Linwood Holton

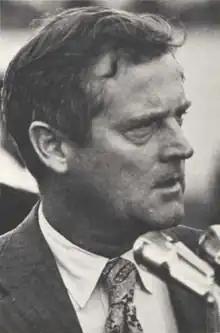
Holton at Virginia Tech in 1971

In 1970, when desegregation was an issue in Virginia, Holton voluntarily placed his children, including future First Lady Anne Holton, in the mostly-black Richmond Public Schools, garnering much publicity.